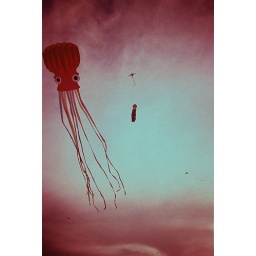
sea creature in red ocean